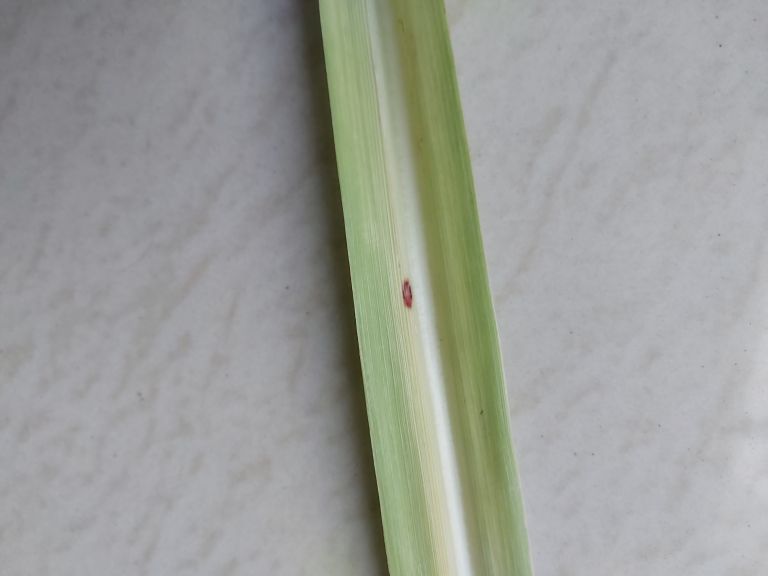
Label: Brown Spot